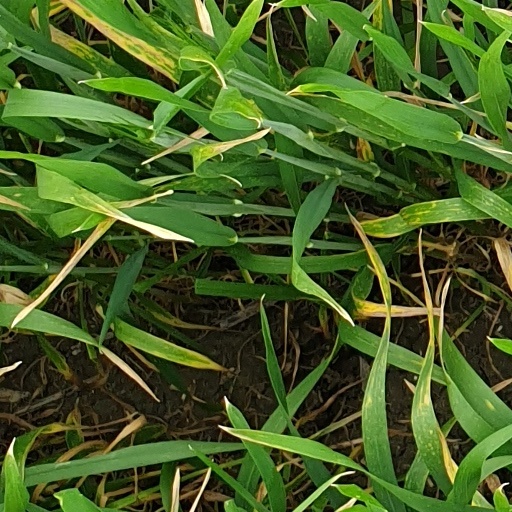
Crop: wheat